Jean V of Parthenay

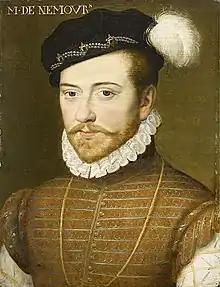
Workshop of François Clouet, "Portrait de Jacques de Savoie, duc de Nemours", oil on panel, c. 1566, Musée Condé

Having left Fontainebleau, Jean V de Parthenay came to meet Admiral de Coligny and Condé in Meaux. Their army passed through Paris to Orléans. Condé, Coligny, d'Andelot, La Rochefoucauld, and Soubise went to find the queen near Beaugency. Their conference produced no results. Shortly after, Jean V became critically ill. Barely recovered, he was sent to Lyon by Condé.